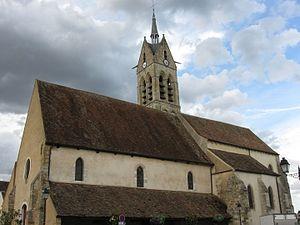
Église Sainte-Marie-Madeleine du Châtelet-en-Brie. (Seine-et-Marne, région Île-de-France).
Cet article recense les monuments historiques de l'ouest de la Seine-et-Marne, en France.
L'église Sainte-Madeleine est une église catholique située au Châtelet-en-Brie, en France.
Le Châtelet-en-Brie est une commune française située dans le département de Seine-et-Marne en région Île-de-France.